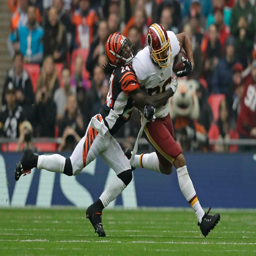
american football tight end , right , is tacked by american football cornerback during a game .